Goniopholis

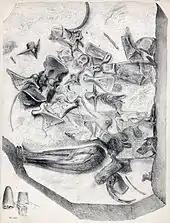
"G. crassidens" holotype BMNH 3798

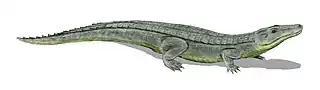
"G. simus" restoration

The type species of the genus is "G. crassidens" which is known from the Berriasian of England, and the referable species "G. simus" from the Berriasian of NW Germany, might be conspecific. Other species that are referable to "Goniopholis" include "G. kiplingi" from the Berriasian of England, and "G. baryglyphaeus" from the Late Jurassic (Kimmeridgian) of Portugal making it the oldest known "Goniopholis" species. The species "G. kiplingi" honors the author Rudyard Kipling, "in recognition for his enthusiasm for natural sciences". "G. kiplingi" had skull reaching , it is one of the largest goniopholidid along with "Amphicotylus milesi" which had skull reaching . Based on skull length, total body length of "G. kiplingi" is estimated at .